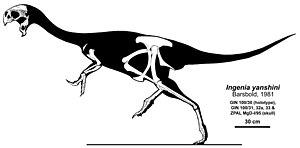
Ajancingenia est un genre éteint de dinosaures théropodes oviraptoridés du Crétacé supérieur retrouvé en Mongolie.